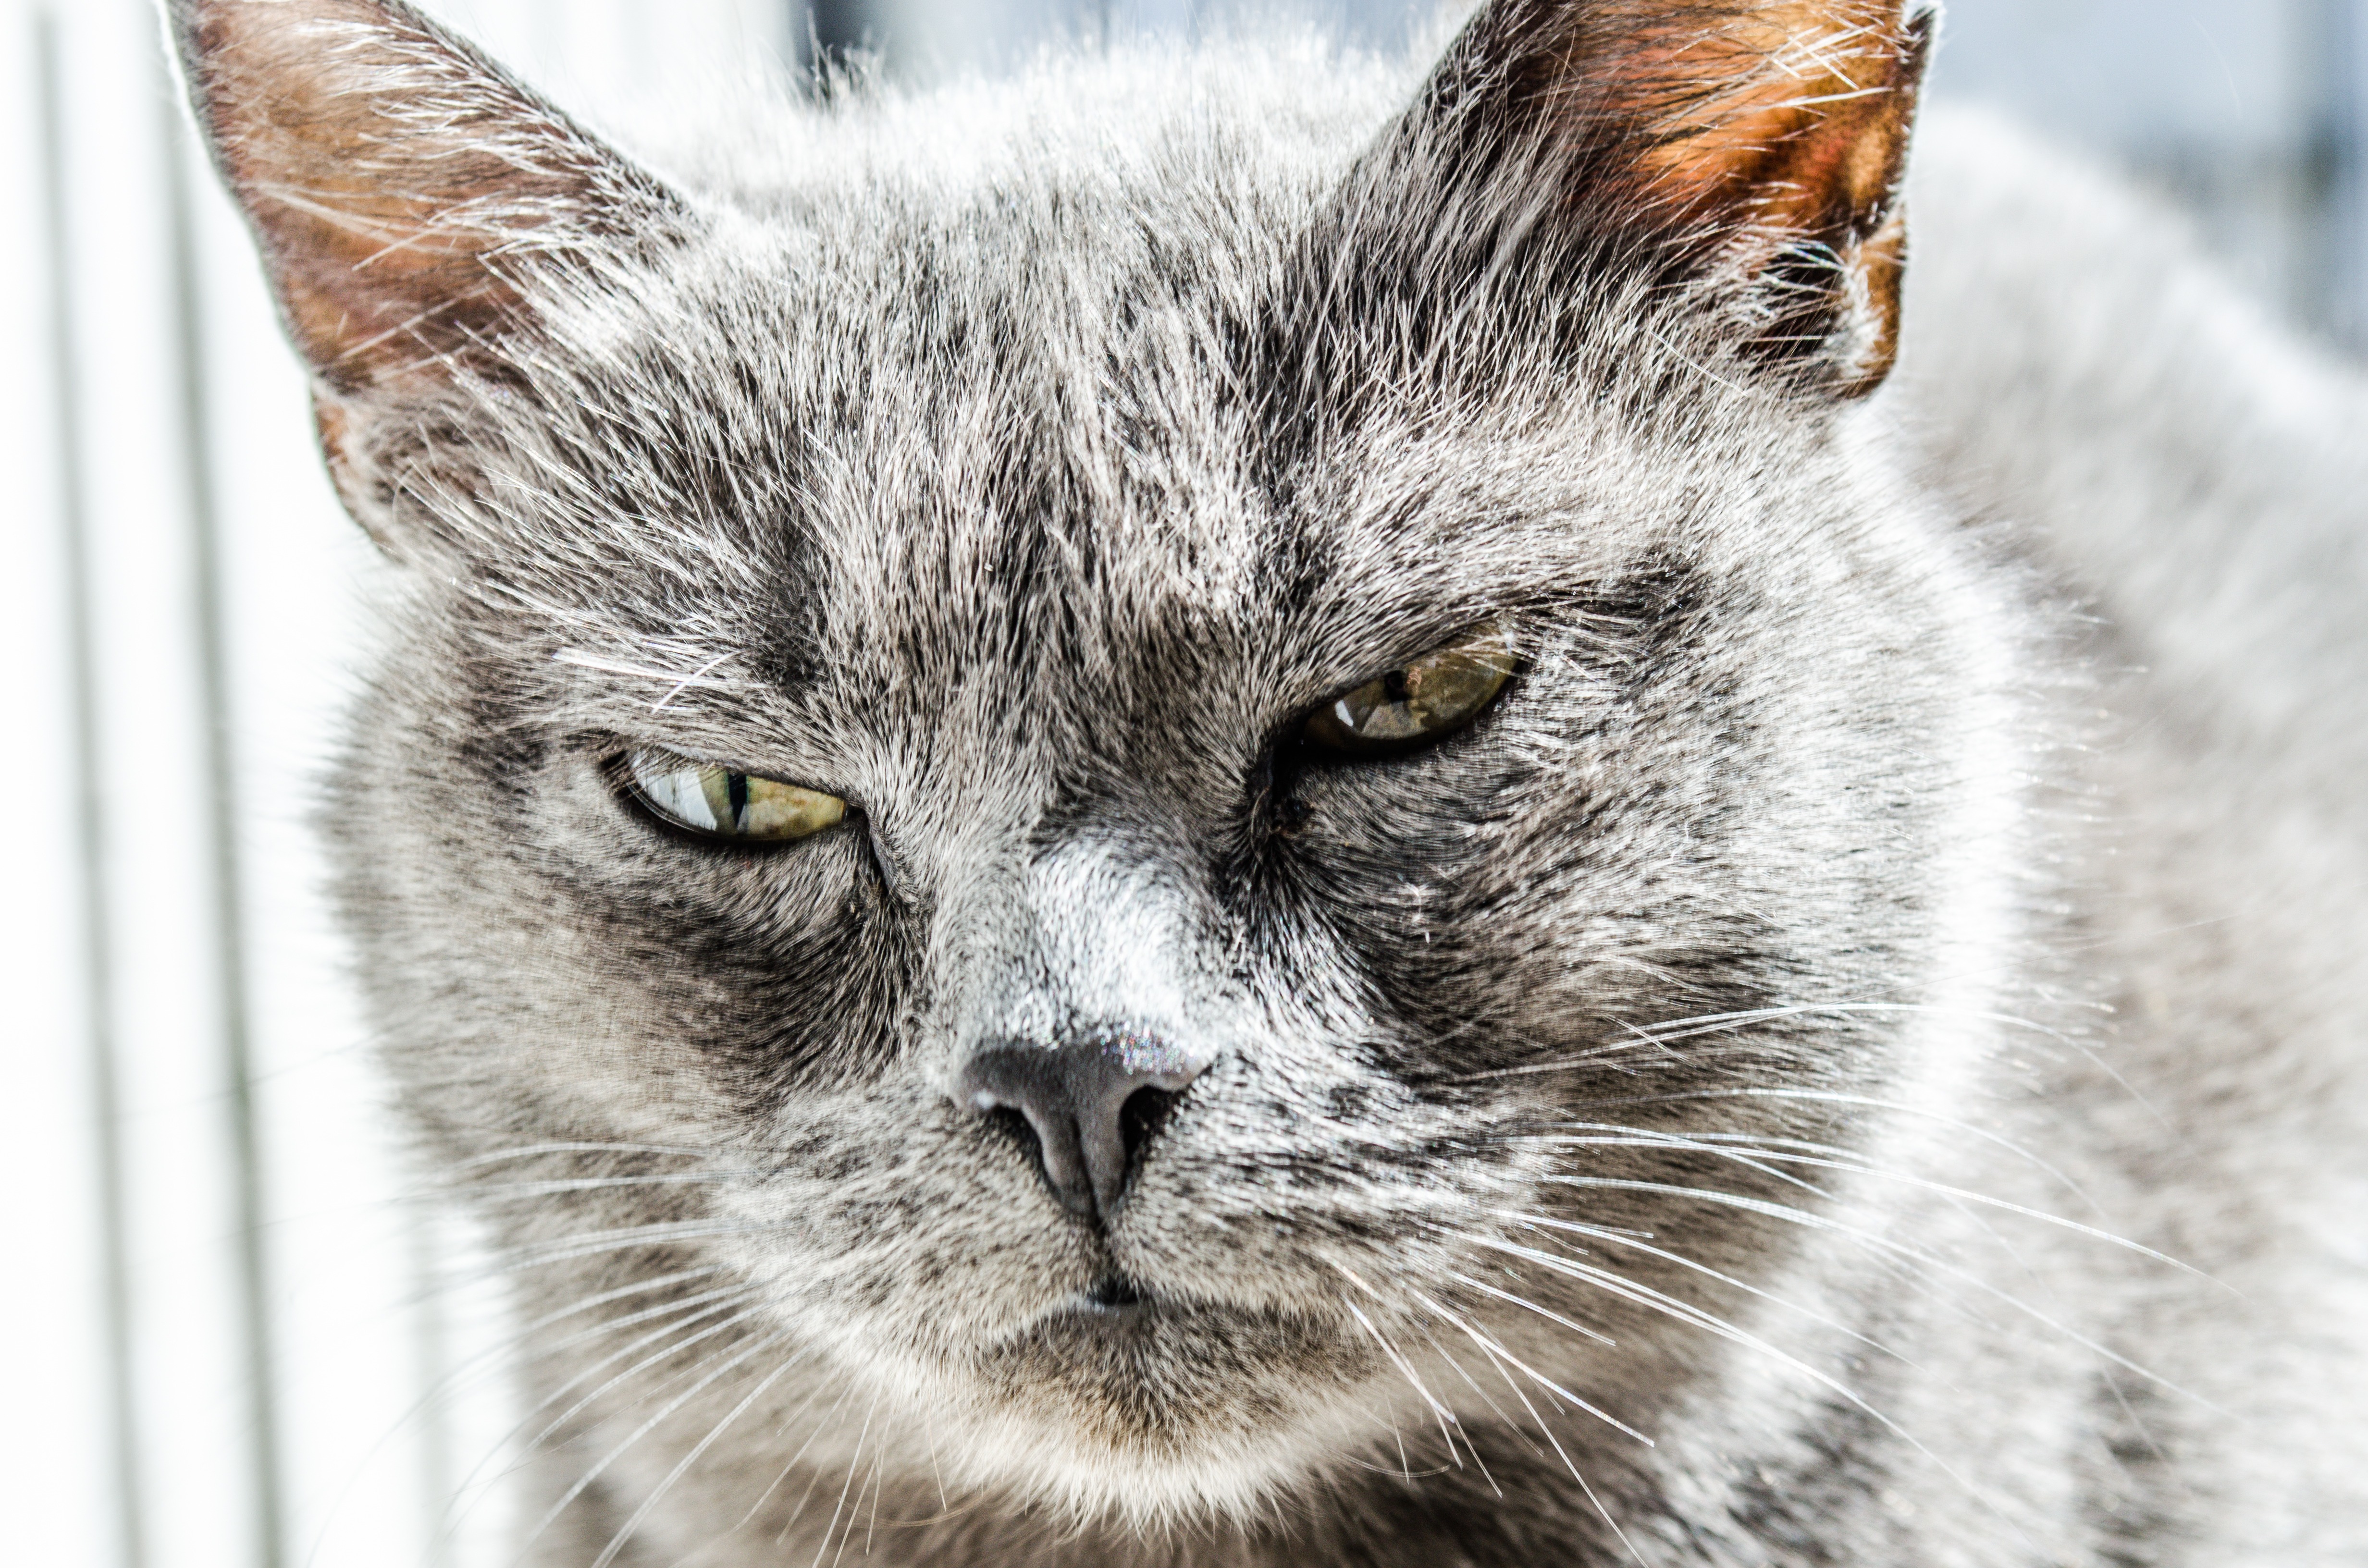
animal, pet, cat, feline, mammal, fauna, close up, nose, whiskers, snout, vertebrate, tabby cat, european shorthair, wild cat, small to medium sized cats, cat like mammal, domestic short haired cat, pixie bob, american shorthair